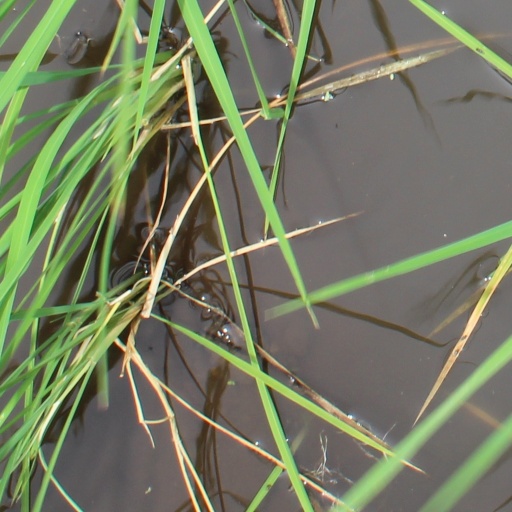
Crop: rice